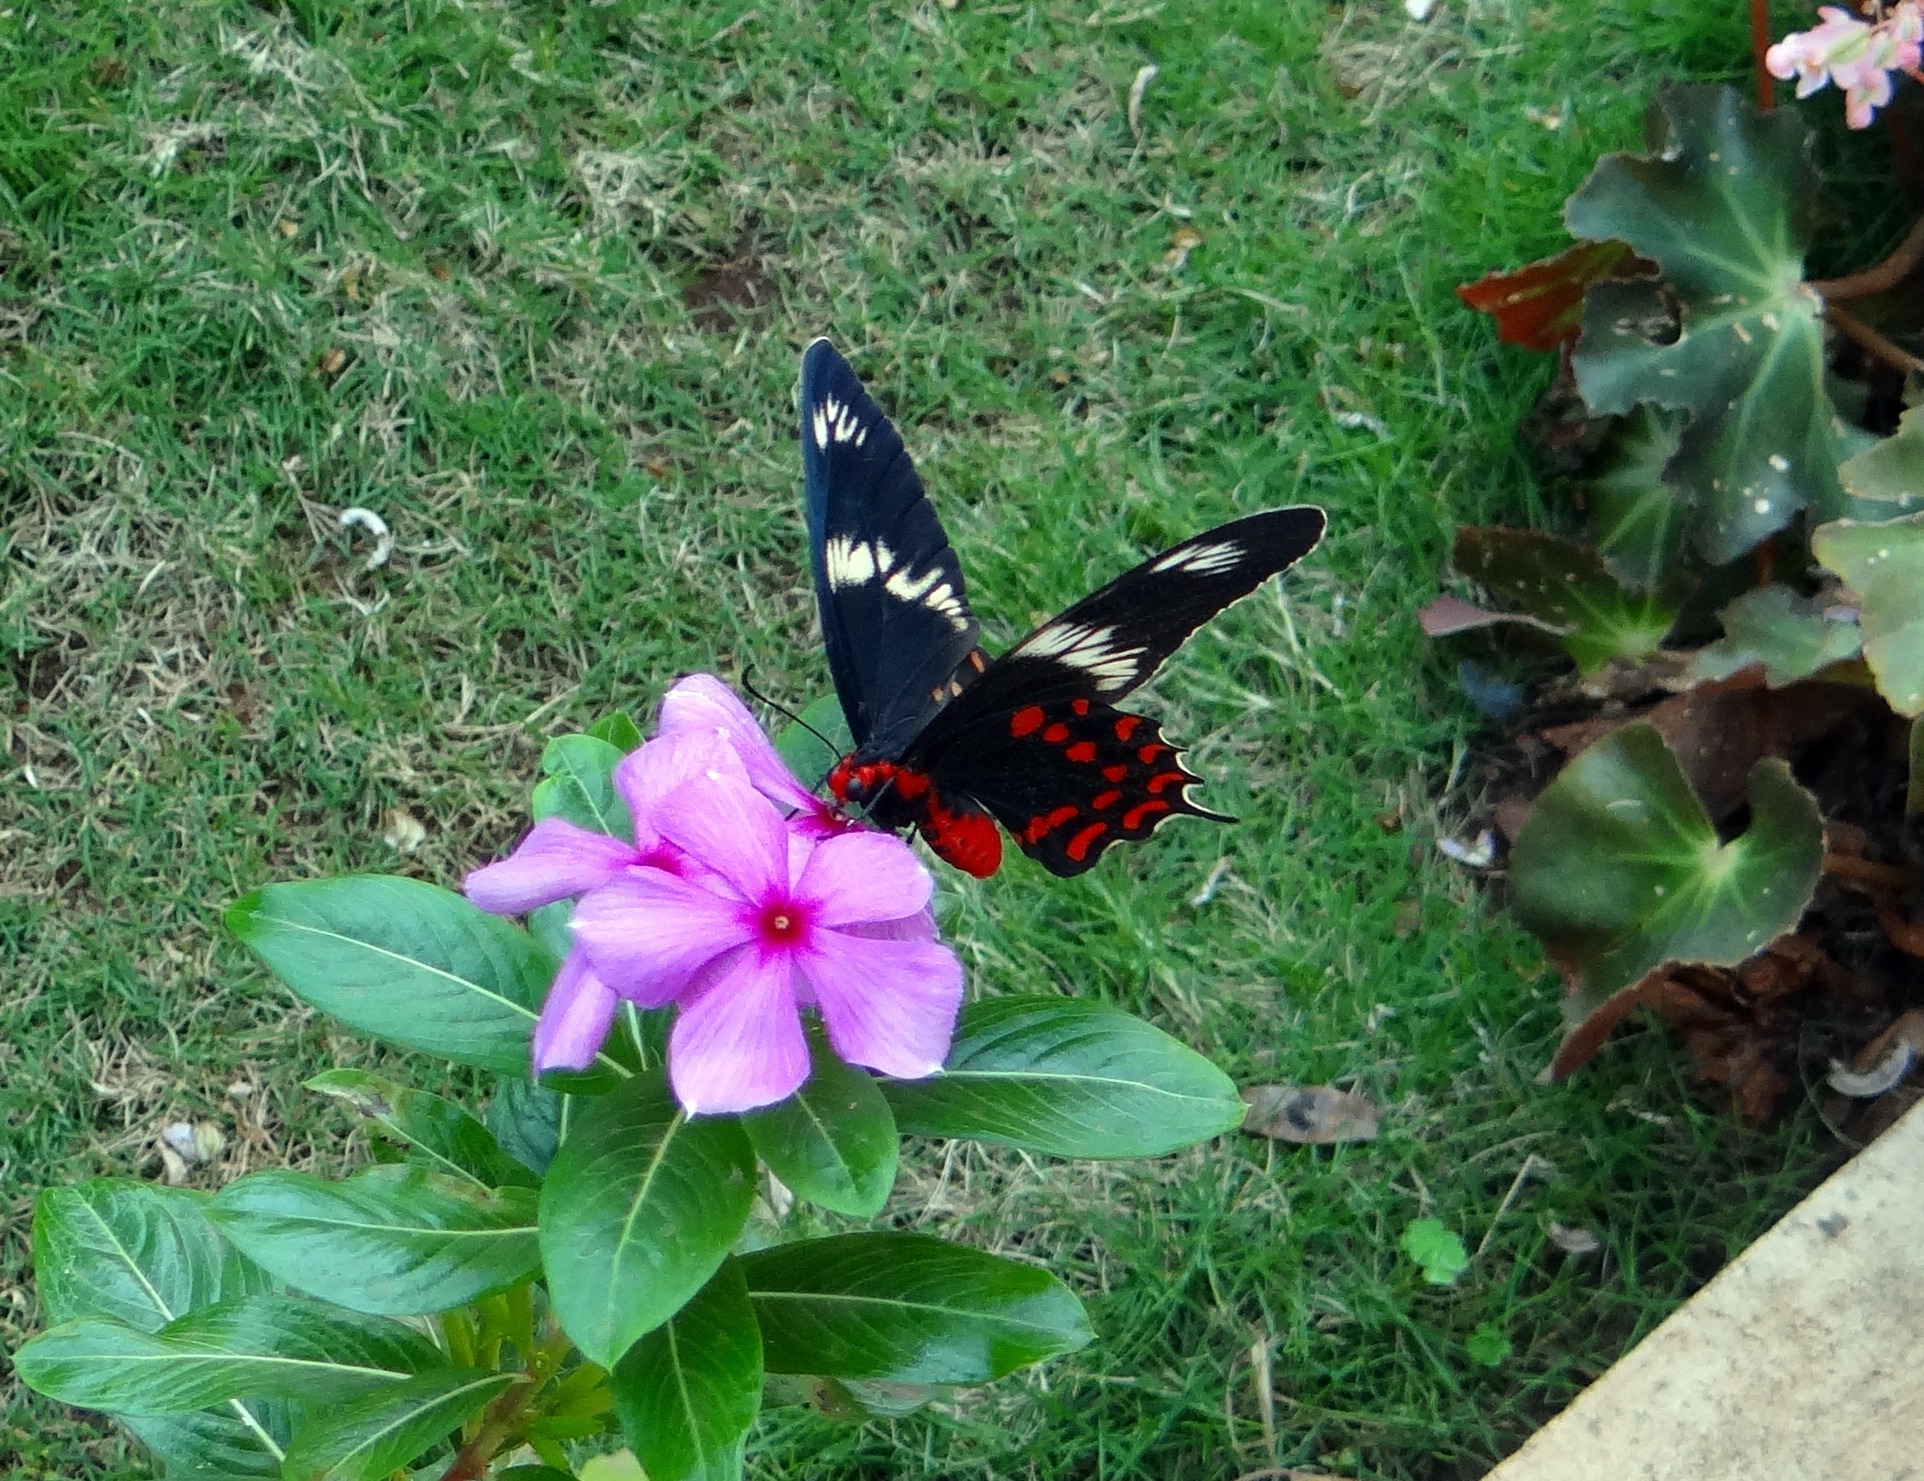
flower, insect, botany, butterfly, garden, dharwad, fauna, invertebrate, india, pollinator, swallowtail butterfly, moths and butterflies, crimson rose, pachliopta hector